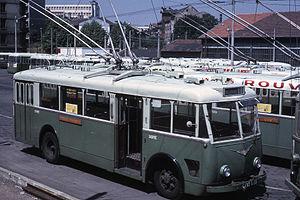
Vetra VCR au dépot à Saint-Étienne en 1967.
Le trolleybus de Marseille était un réseau de transports en commun de l'agglomération de Marseille. Il a fonctionné de 1903 à 1905, puis de 1927 à 1965 et de 1941 à 2004.
Le trolleybus de Tours est un ancien réseau urbain de transport en commun à propulsion électrique de la ville française de Tours et trois de ses communes limitrophes.
Le Vétra CS 60 est un modèle de trolleybus construit par le constructeur français Vétra entre 1932 et 1939.